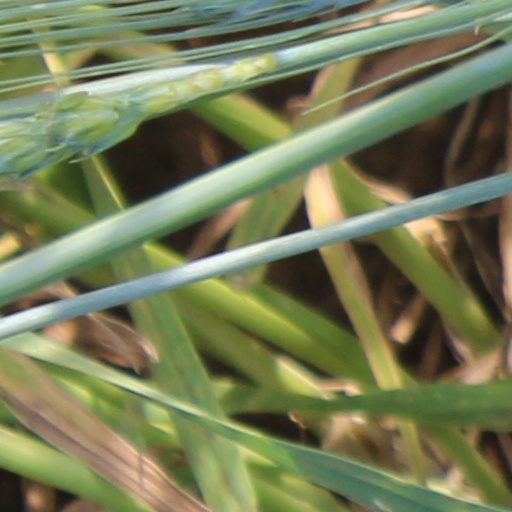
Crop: wheat